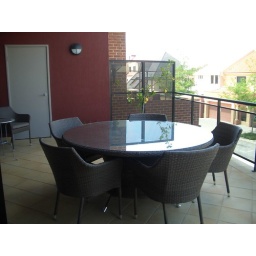
New balcony table and chairs - lemon tree in background per favour Uncle Frank